Kingsport, Tennessee

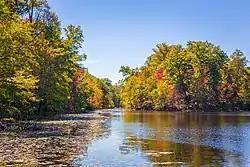
Bays Mountain Park

Eastman Chemical Company's first chemical plant along with its world headquarters are located in Kingsport. Eastman also operates a molecular recycling plant in Kingsport. Accsys Technologies, through a joint venture with Eastman, operates an acetylated wood manufacturing plant in the city.